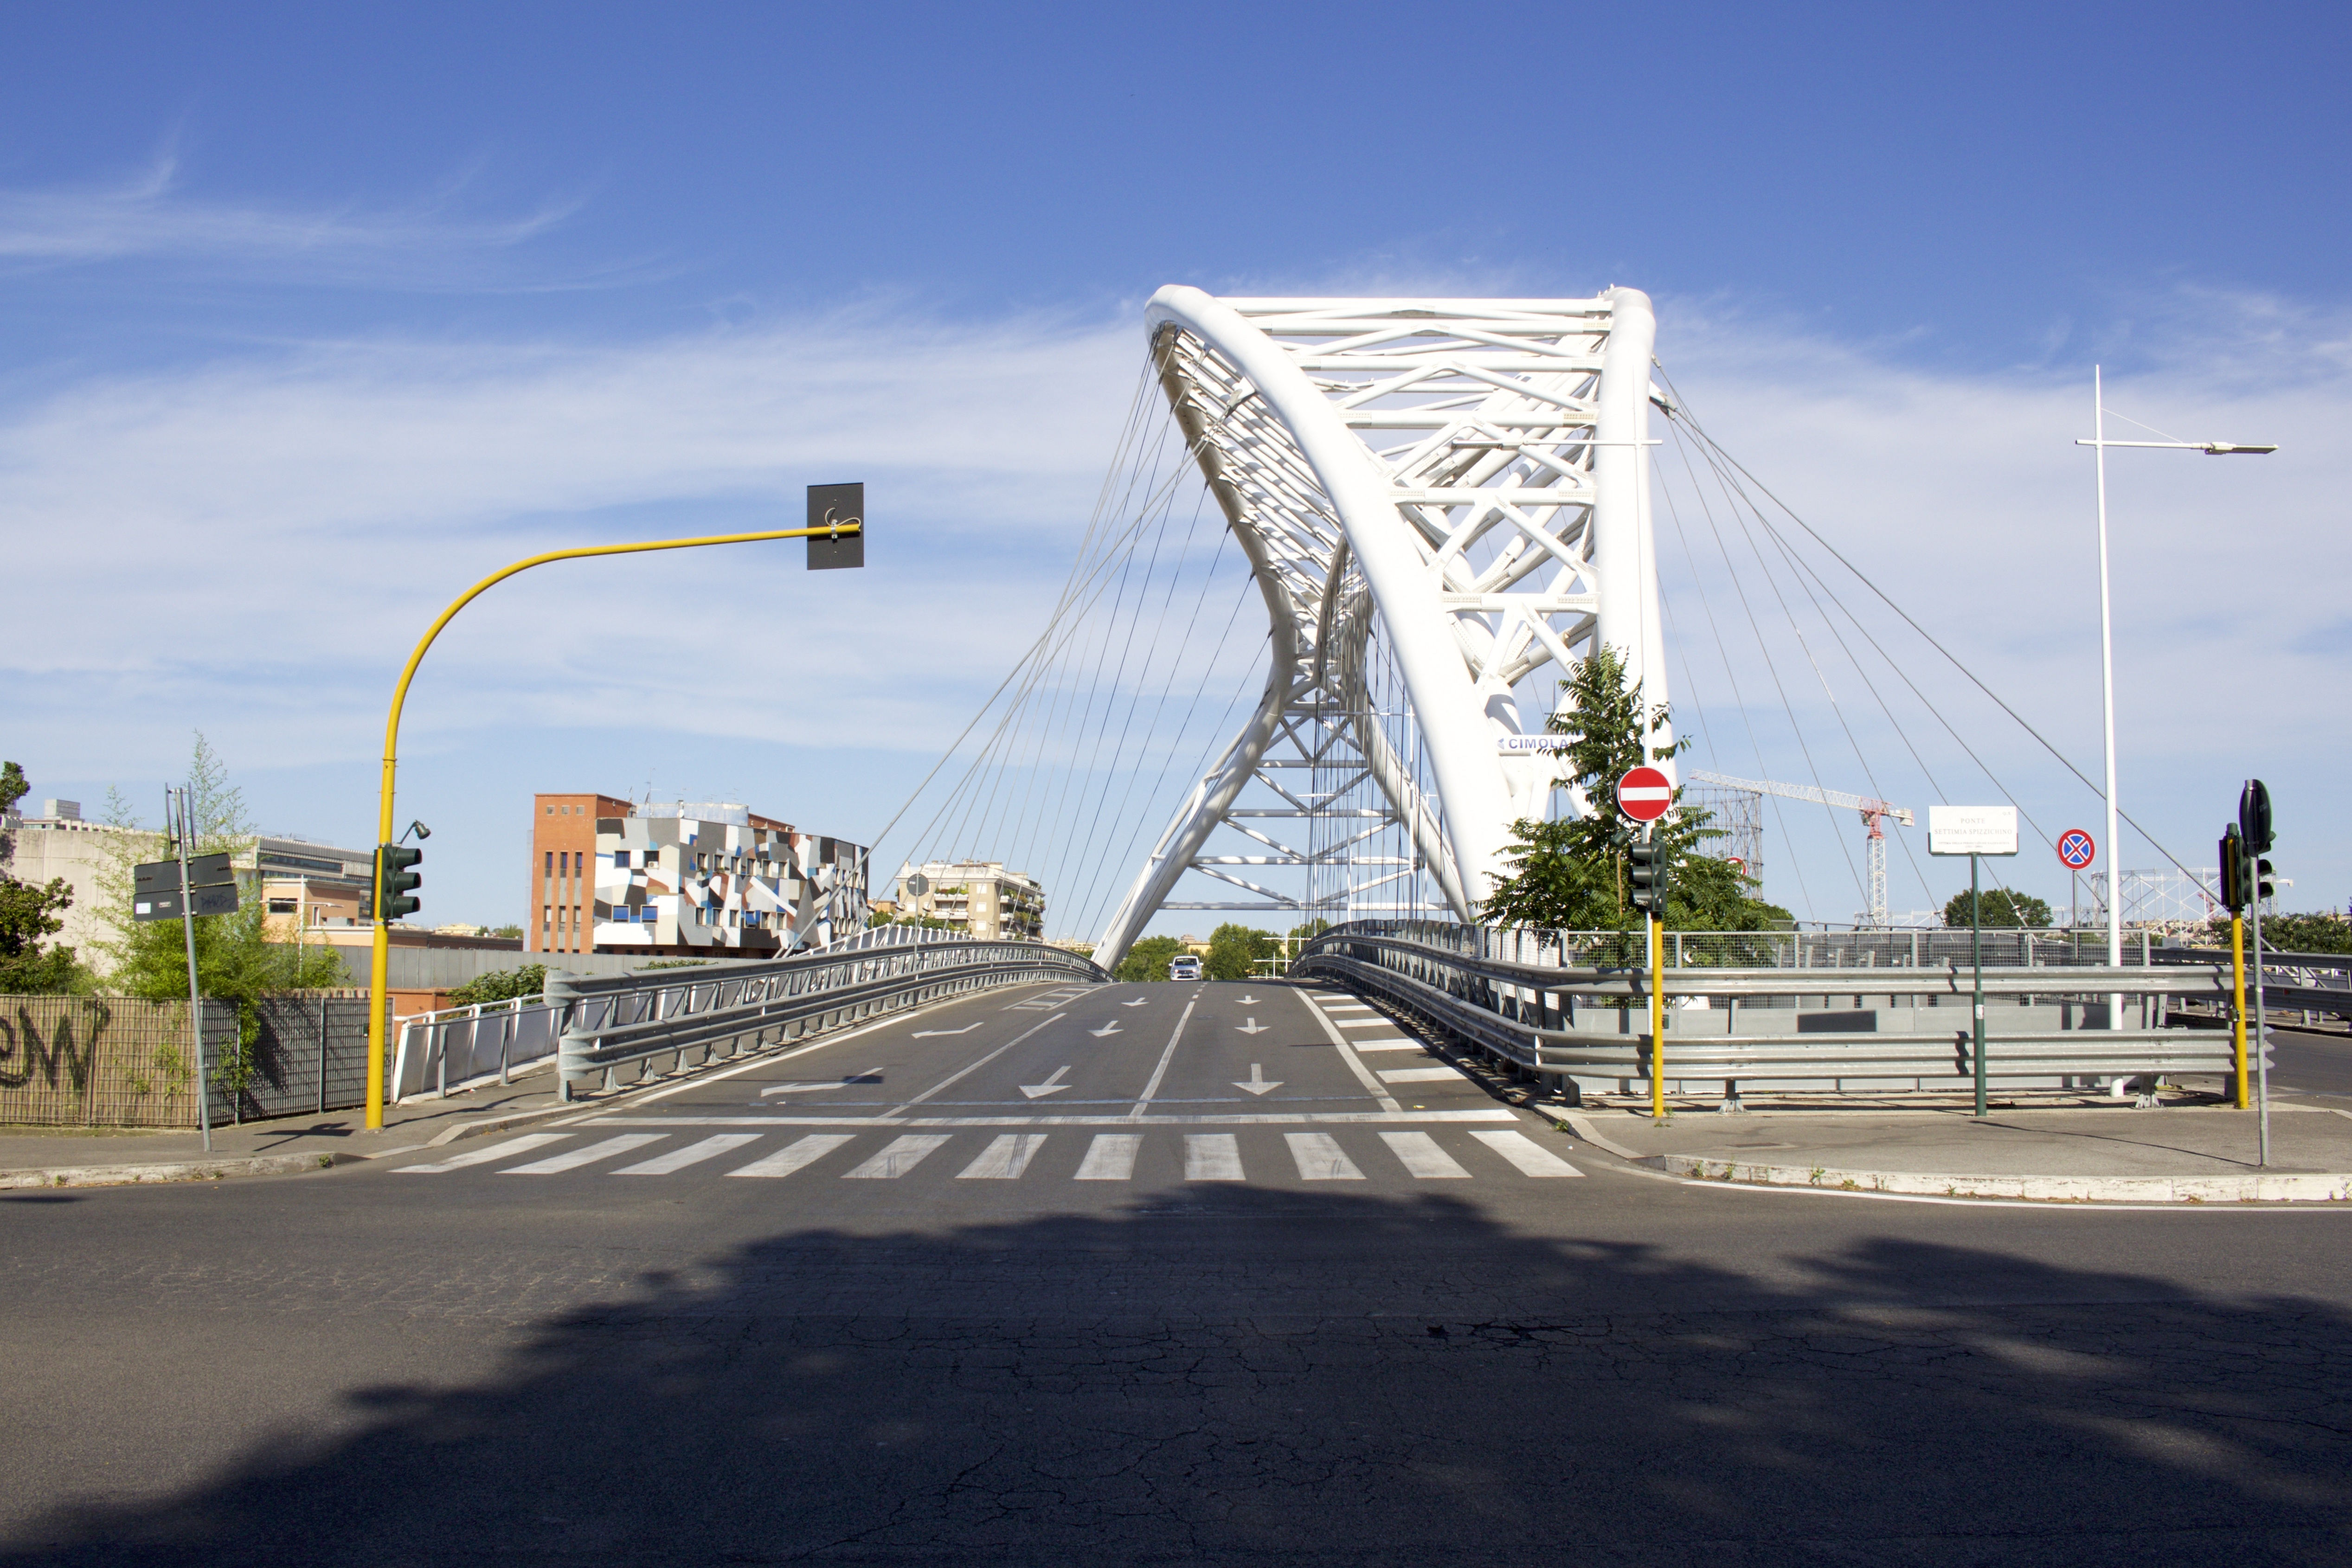
structure, boardwalk, road, bridge, highway, overpass, walkway, cityscape, arch, landmark, italy, stadium, rome, infrastructure, nonbuilding structure, controlled access highway